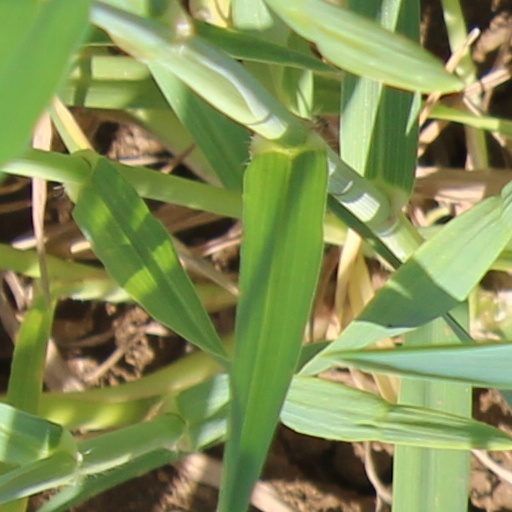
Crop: wheat